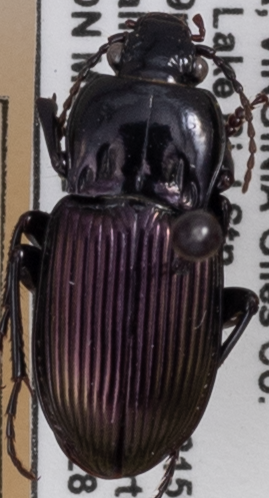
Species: Myas cyanescens
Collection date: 2022-06-28 04:00:00
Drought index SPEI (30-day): -0.616
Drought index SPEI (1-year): -0.922
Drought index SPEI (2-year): -0.46